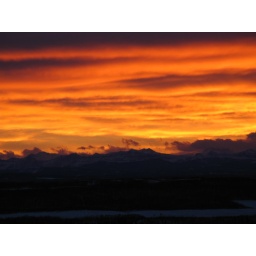
After clear blue skies all morning, it clouded up in the afternoon, bringing strong winds and this beautiful sunset.